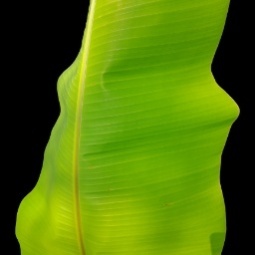
Label: Healthy